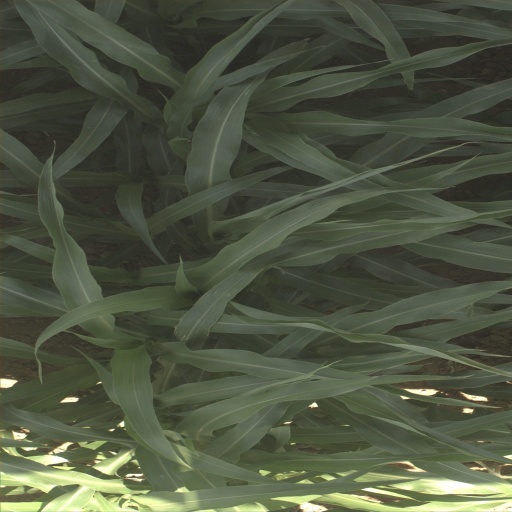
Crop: sorghum